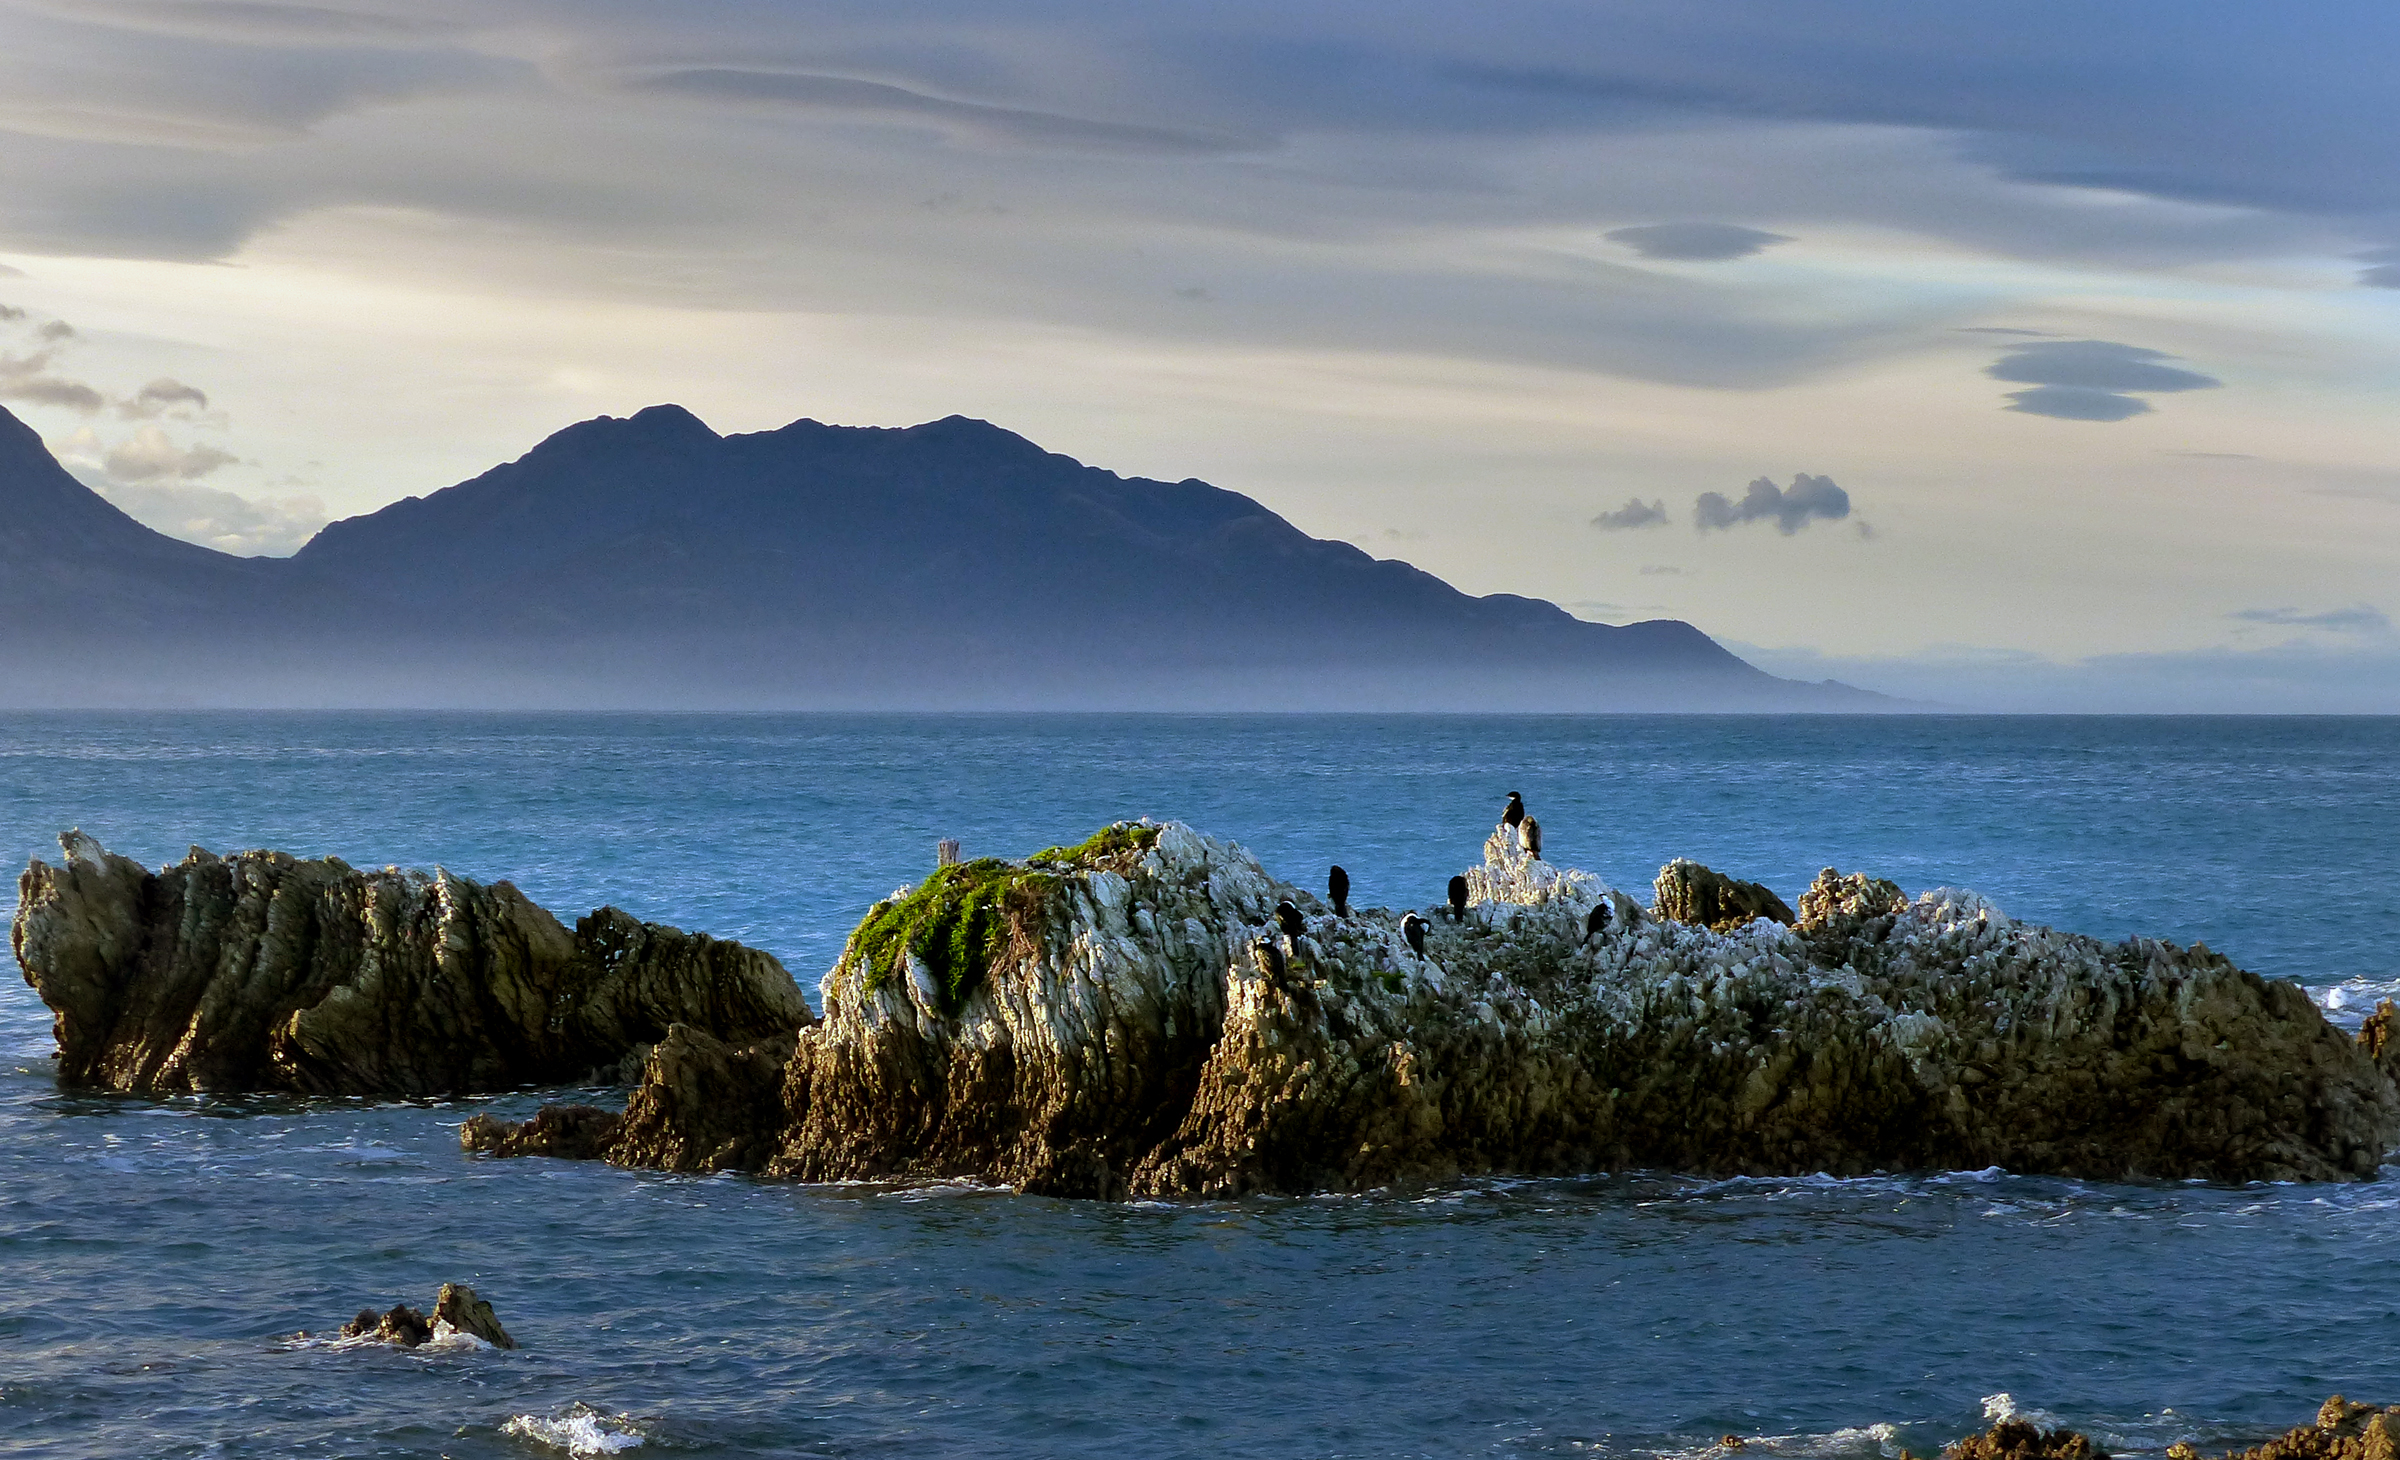
beach, sea, coast, water, nature, rock, ocean, horizon, mountain, cloud, sky, sunrise, sunset, shore, wave, vacation, cliff, dusk, evening, cove, reflection, bay, island, terrain, body of water, landscapes, seascapes, panasonicdmcfz200, kaikouracoastline, sightseeingkaikoura, cape, islet, landform, wind wave